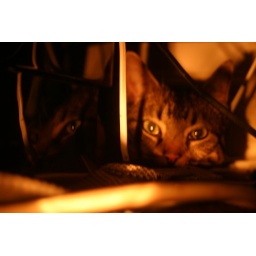
my cat ziggy with his reflection in a plastic box.